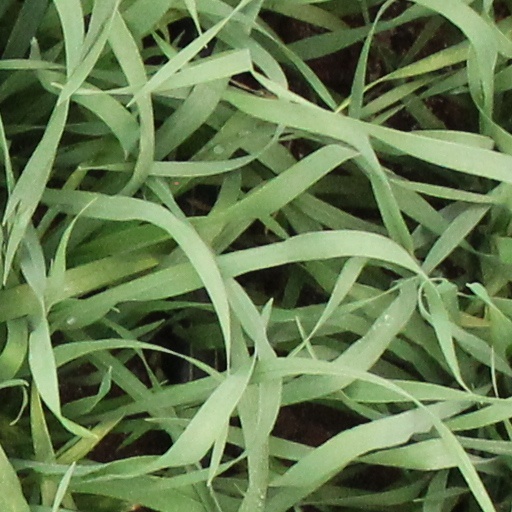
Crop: wheat